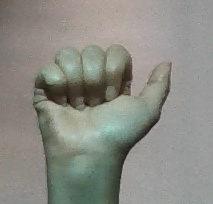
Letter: dhad